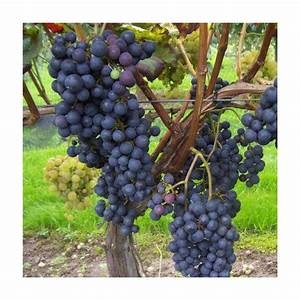
Label: grape